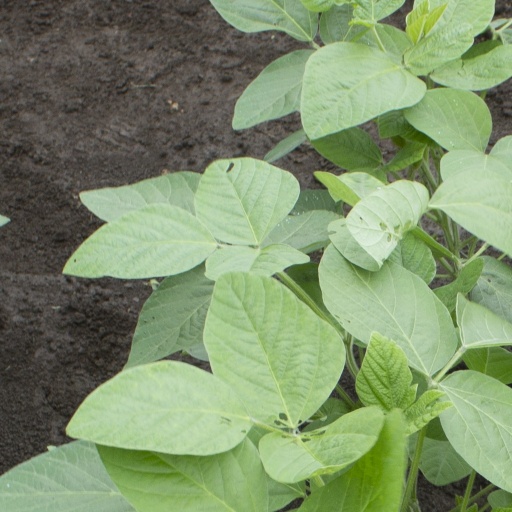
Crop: soybean